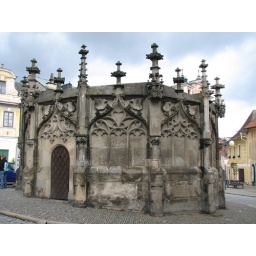
even the water towers were stylish in 1495